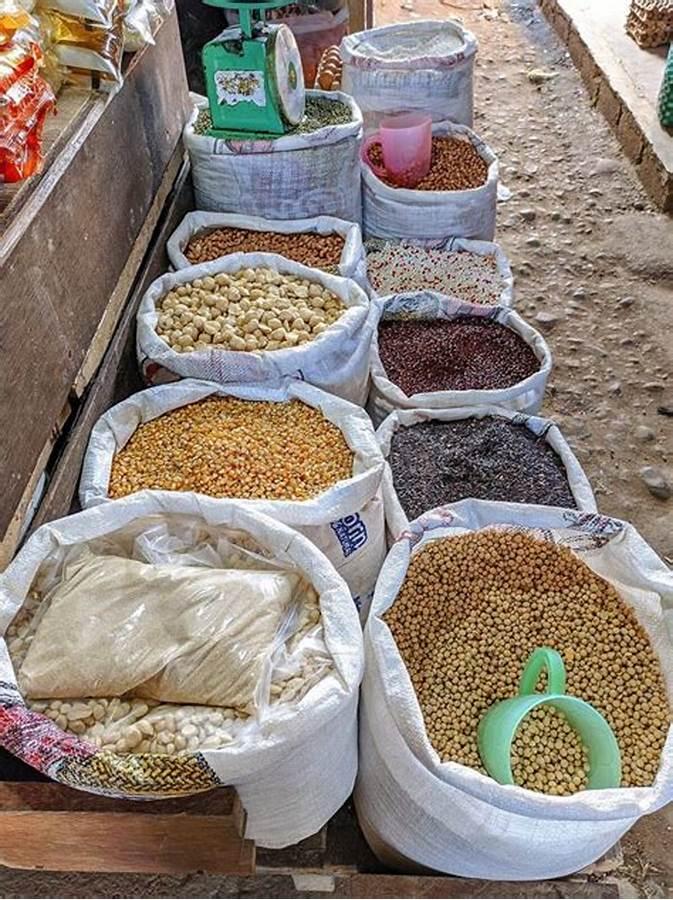
Mifuko mbalimbali yenye rangi nyeupe itumikayo kuhifadhi nafaka kwa ajili ya mauzo mfano njegere, kunde, ulezi, karanga na vingine tayari kwa wateja wanaohitaji.